Cephalopod size

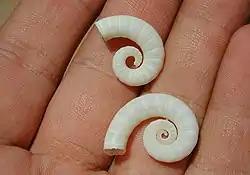
Two examples of the small internal shell of "Spirula spirula"

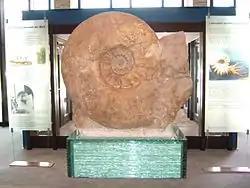
The largest ammonite ever found, a specimen of "Parapuzosia seppenradensis" measuring in diameter. The fossil pictured is the original held at the Westfälisches Museum für Naturkunde in Münster, but many casts exist.

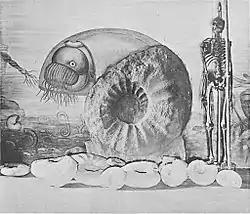
The earliest discovered fossil of "P. seppenradensis", as it appeared at the Westphalian Museum of Natural History in 1895. A human skeleton provided scale, while an oil painted background reconstructed the living chamber and animal itself, together with assorted Cretaceous sealife.

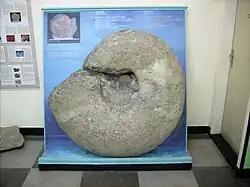
The largest ammonite ever found in Bulgaria: a 1.44 m "Parapuzosia" sp. collected near Shumen in 1932. It is on display at the National Museum of Natural History in Sofia.

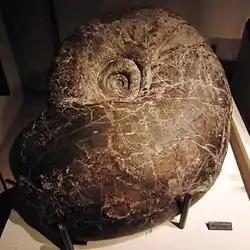
Giant fossil of "Pachydesmoceras pachydiscoide" from Mikasa, Hokkaido, Japan, exhibited at the National Museum of Nature and Science in Tokyo

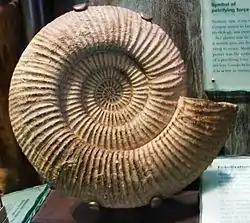
"Titanites giganteus" at the Natural History Museum in London

Nautiluses are the only extant cephalopods with a true external shell; in other groups the shell has been internalised or lost completely. Internal shells include the cuttlebones of cuttlefish, the gladii of squids and the vampire squid, the winged shells of cirrate octopods, and the spiral shells of "Spirula". Additionally, females of the octopus genus "Argonauta" secrete a specialised paper-thin eggcase in which they reside, and this is popularly regarded as a "shell", although it is not attached to the body of the animal (see Finn, 2013).